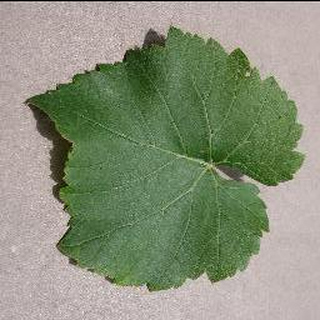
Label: healthy_grape